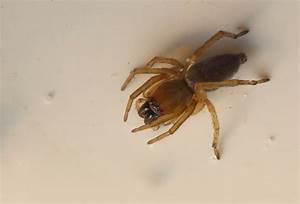
Label: spider